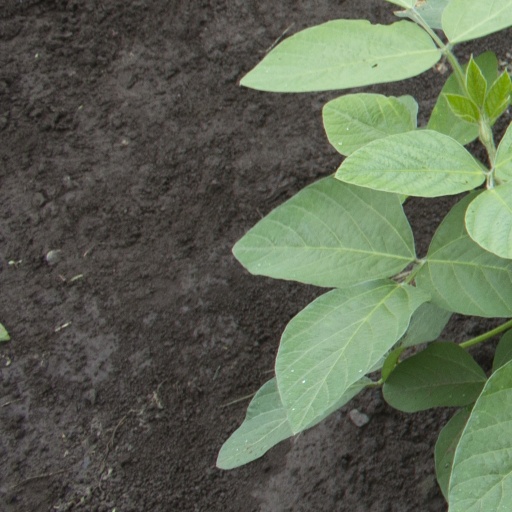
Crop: soybean